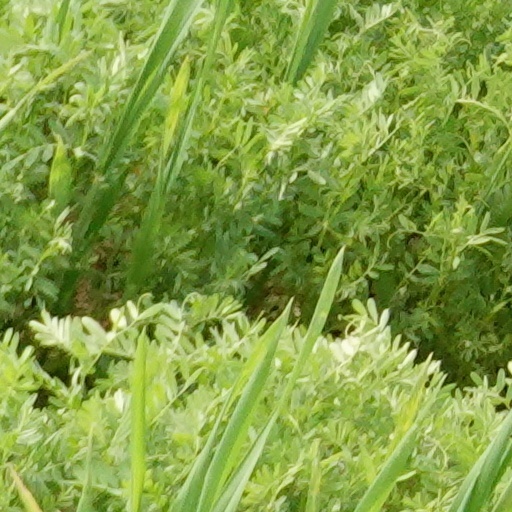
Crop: wheat